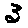
Label: 3